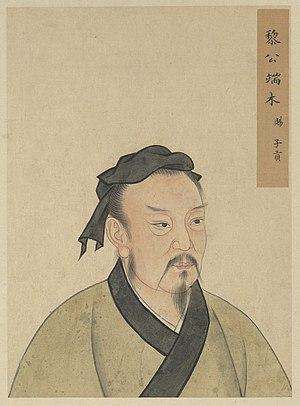
Duanmu Ci, né en 520 av. J-C. et mort en 456 av. J.-C., est un philosophe chinois. Également connu sous son prénom de courtoisie, Zigong, il est l'un des plus importants et des plus fidèles disciples de Confucius.